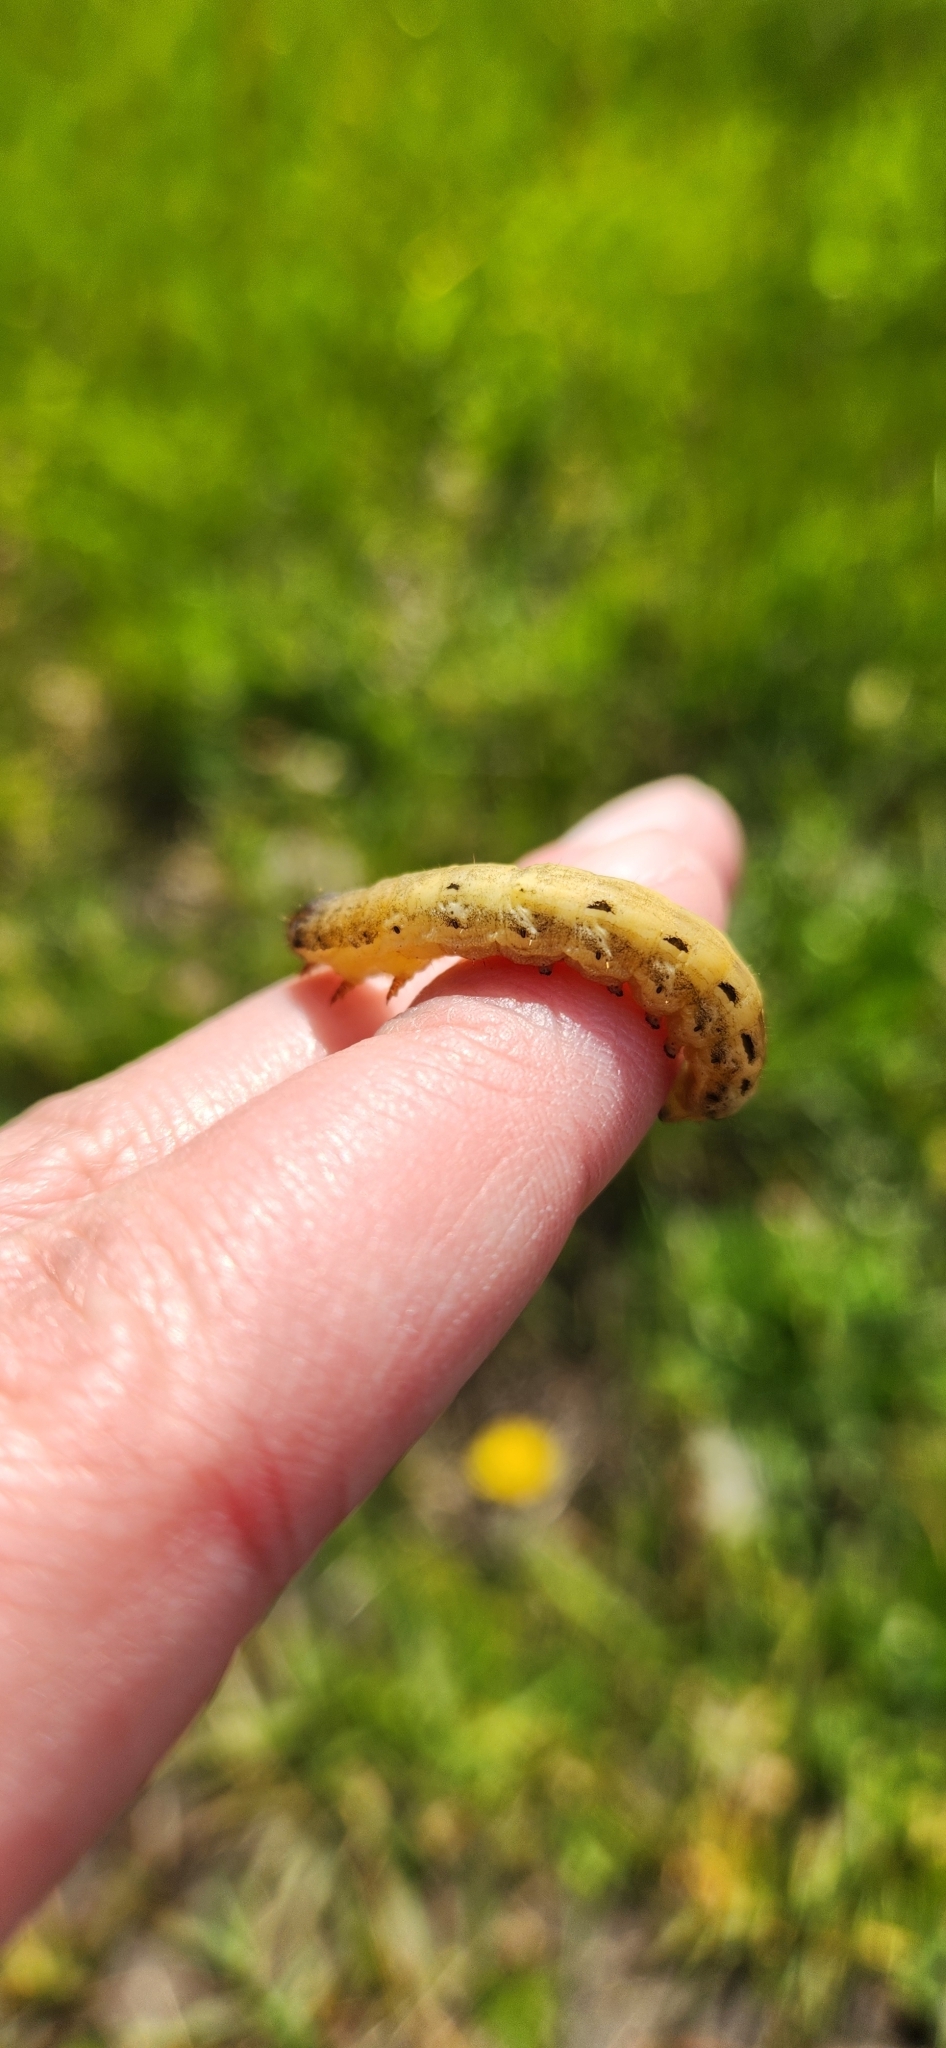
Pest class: cutworms